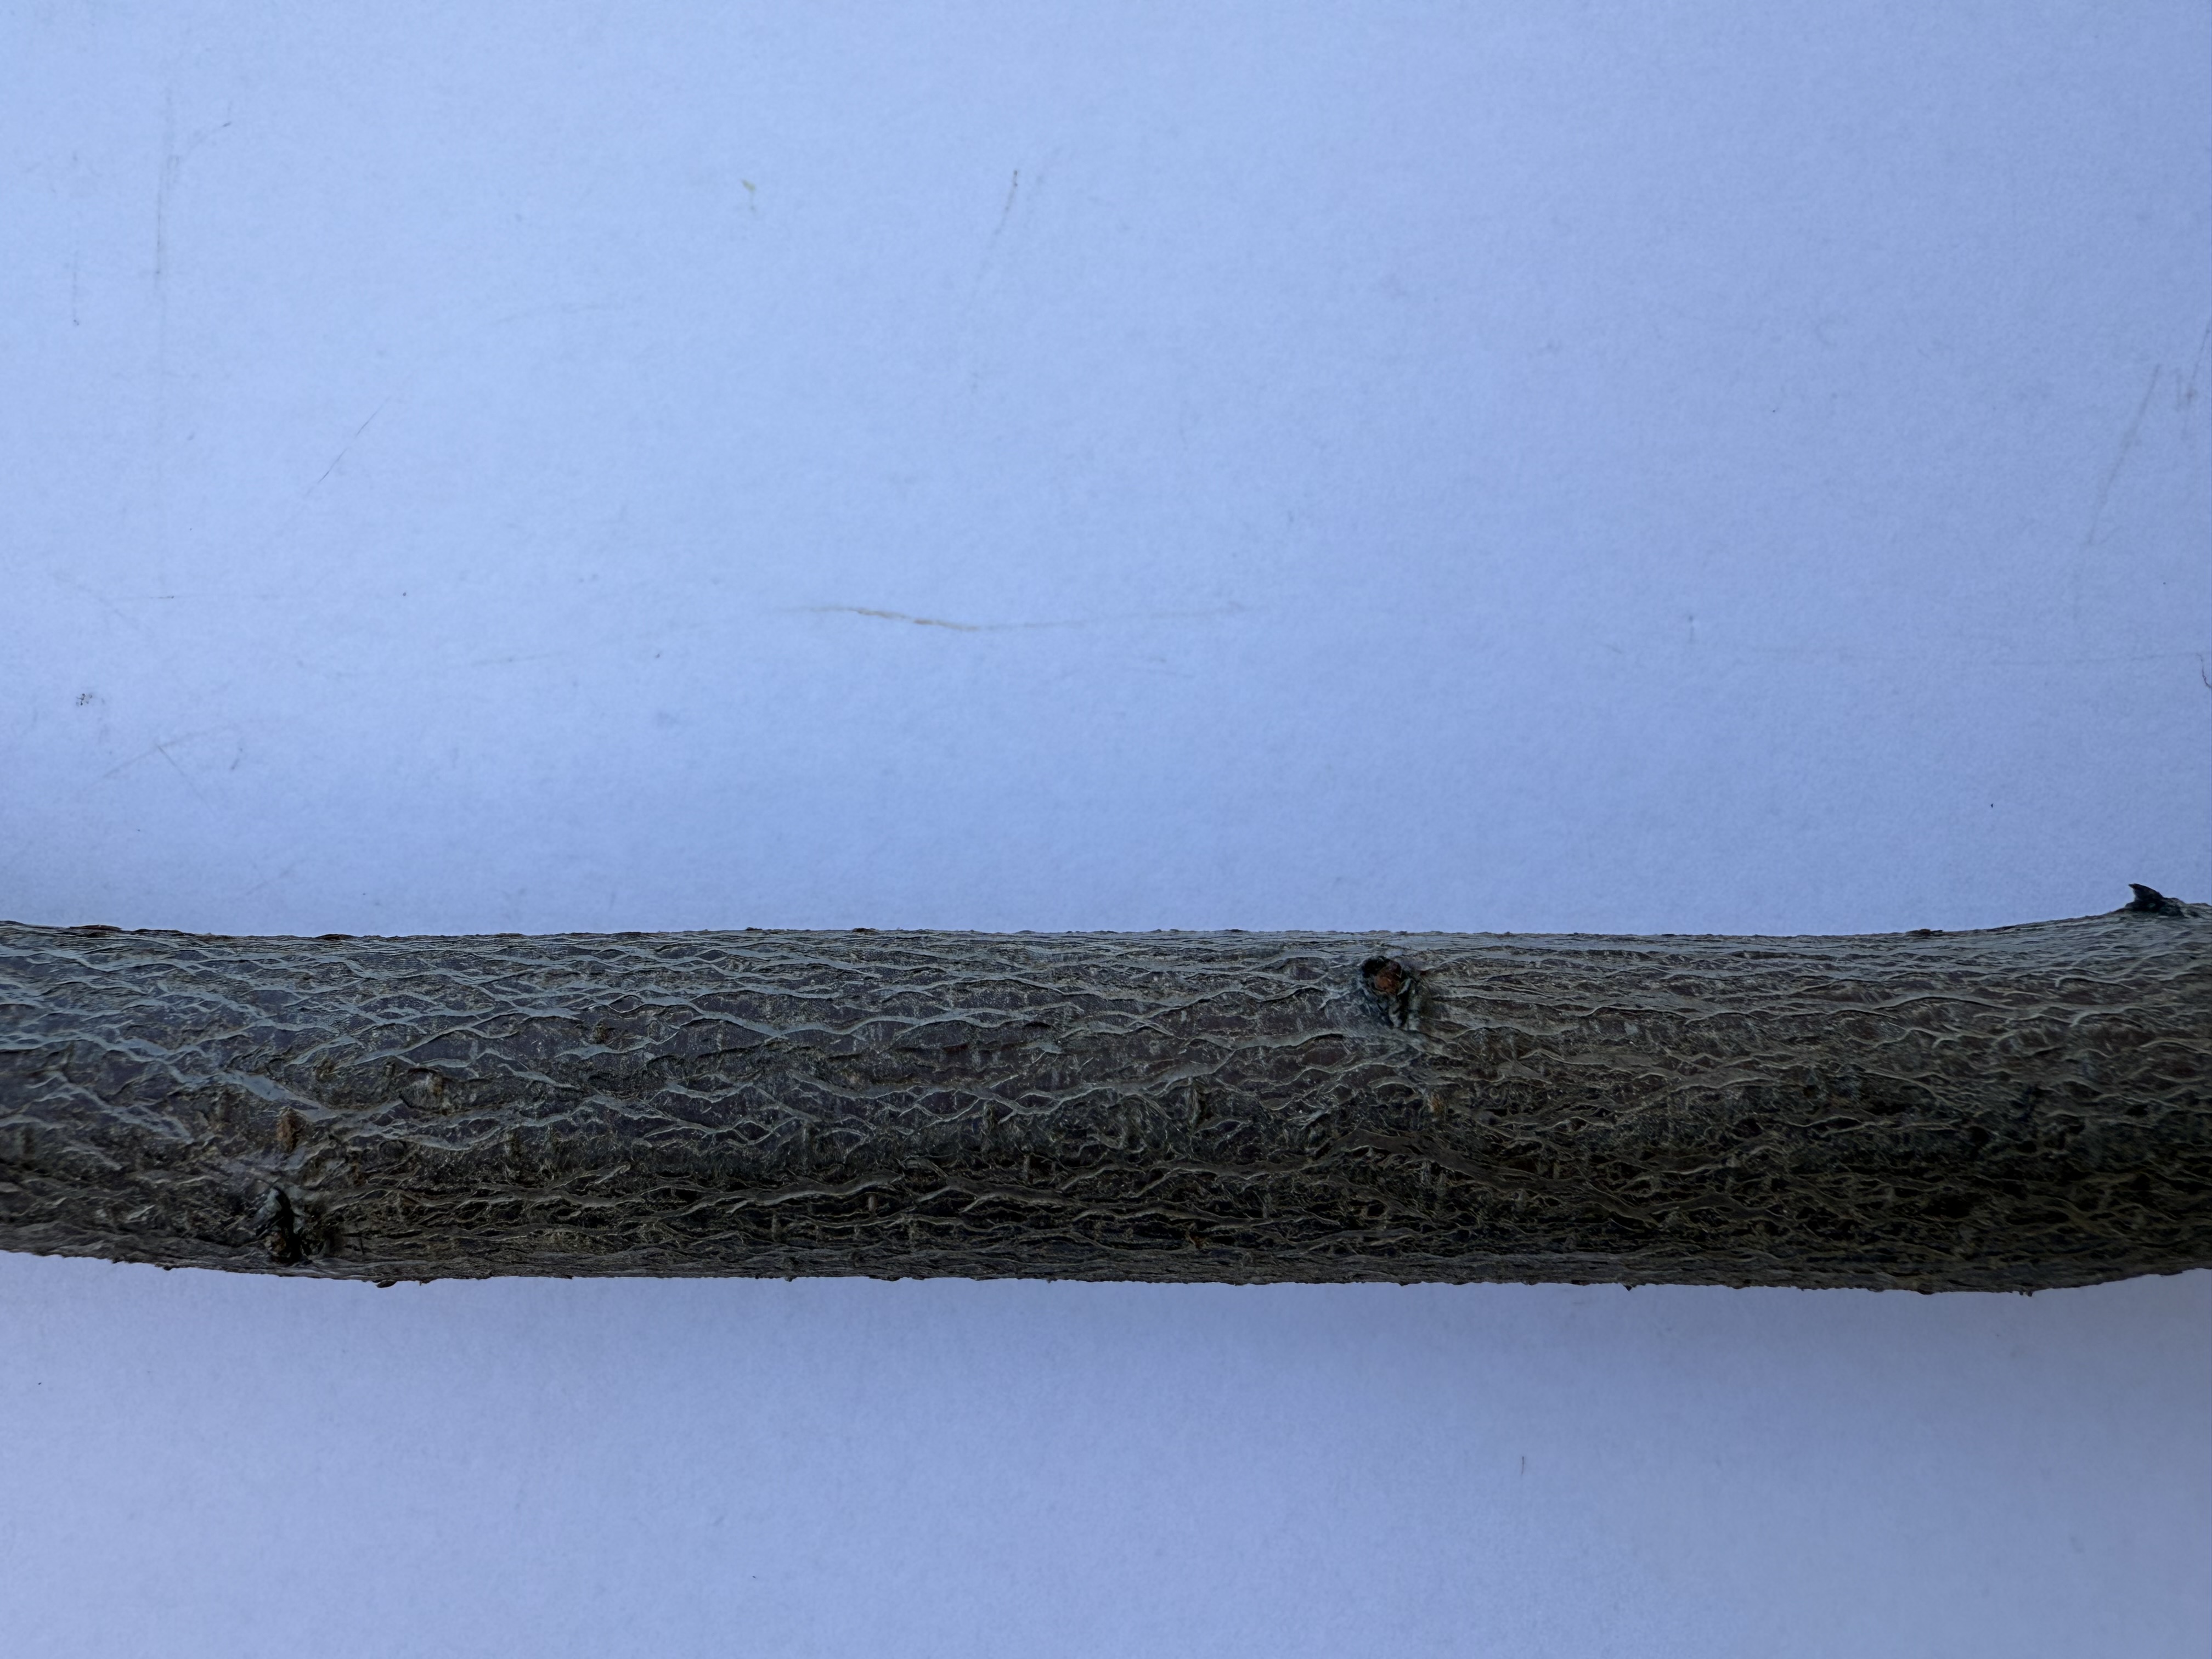
Variety: Angeleno Plum